Qizilqum FC

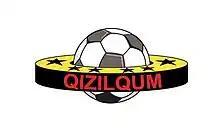
FC Qizilqum old logo till 2014

Qizilqum was founded in 1967 under the name "Progress". The club changed its name several times and was known as "Qizilqum" before becoming known as "Progress". Since 1997 it has played as "Qizilqum". The club made its debut in the Uzbek League in 2000. In its first season the club finished in 11th position. One year later, in the 2001 season, the club finished in 6th place in final League table. At the end of the 2002 season the club finished in 3rd position behind runners-up Neftchi Farg'ona which is their highest finishing position in the Uzbek League to date. Since 2000 the club has consequently played in the top league of Uzbek football.